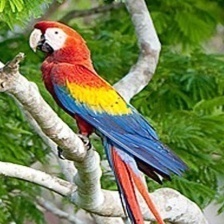
Species: SCARLET MACAW
Scientific name: ARA MACAO
ImageNet parent category: macaw